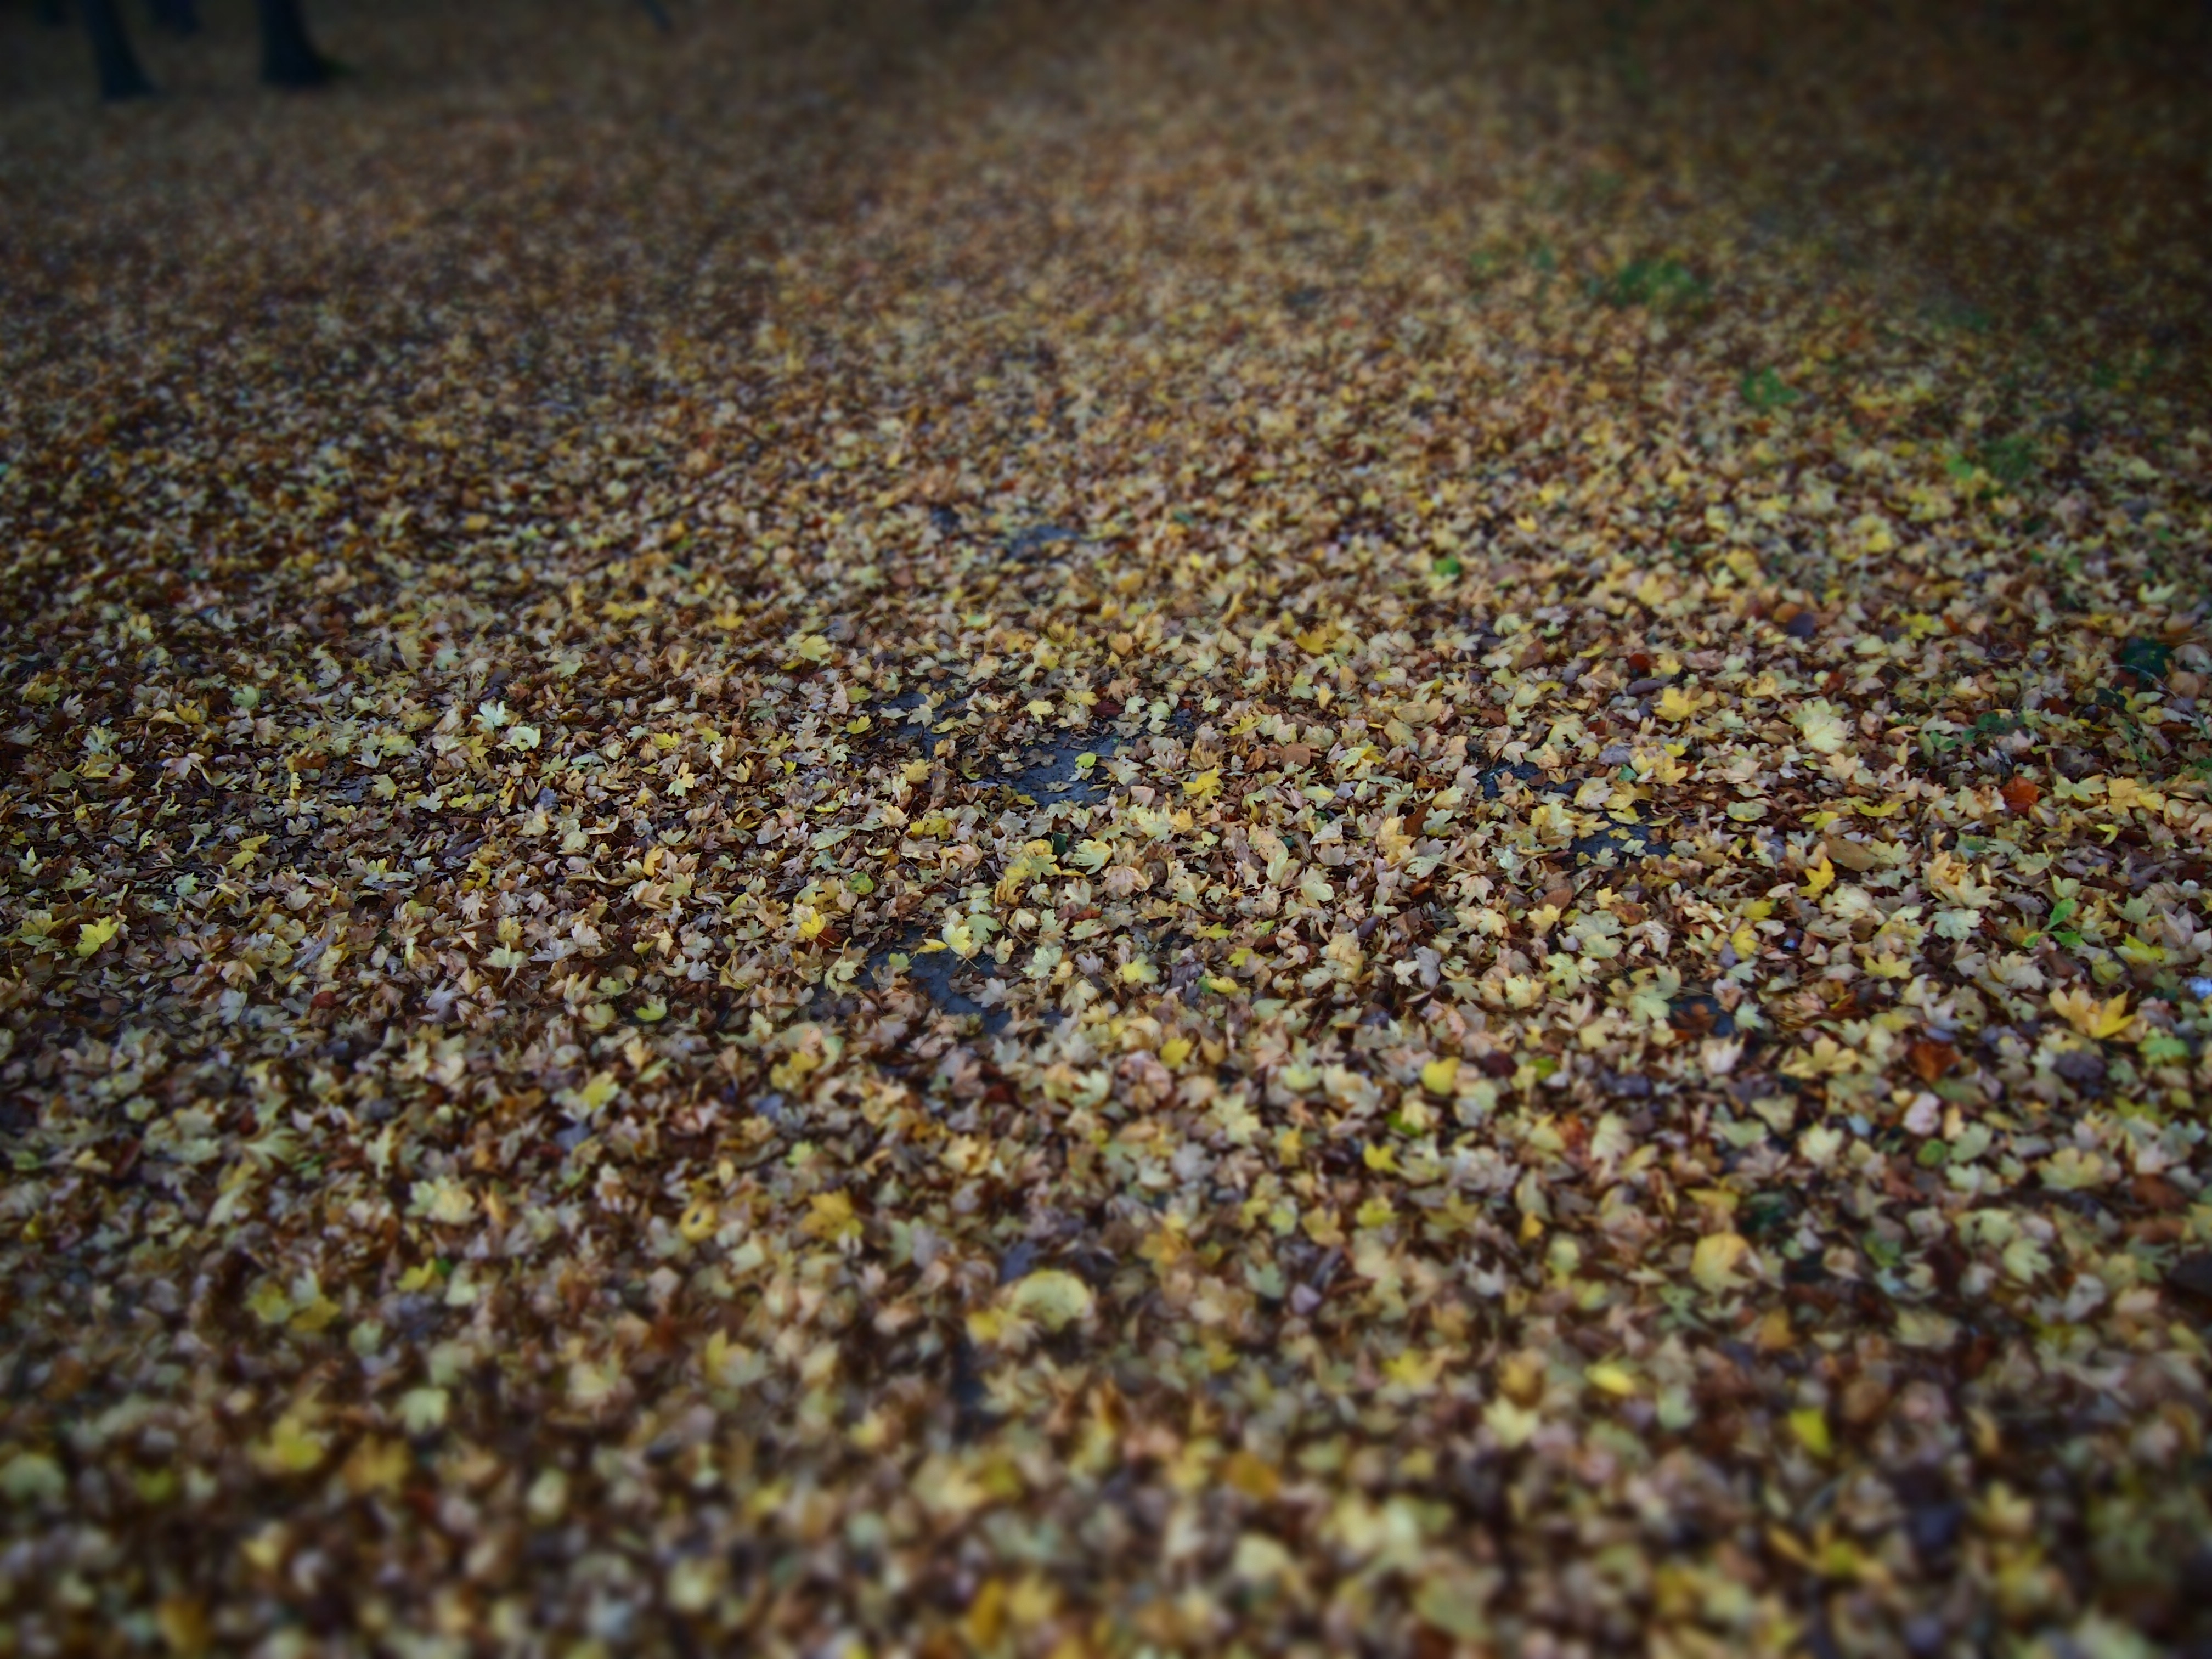
sand, rock, sunlight, leaf, asphalt, crop, pebble, autumn, soil, material, gravel, flooring